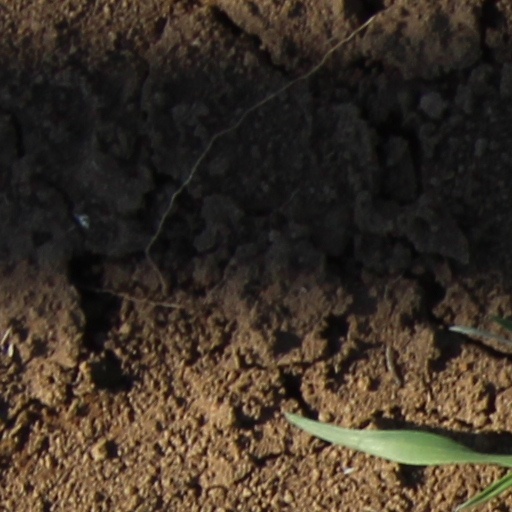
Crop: wheat